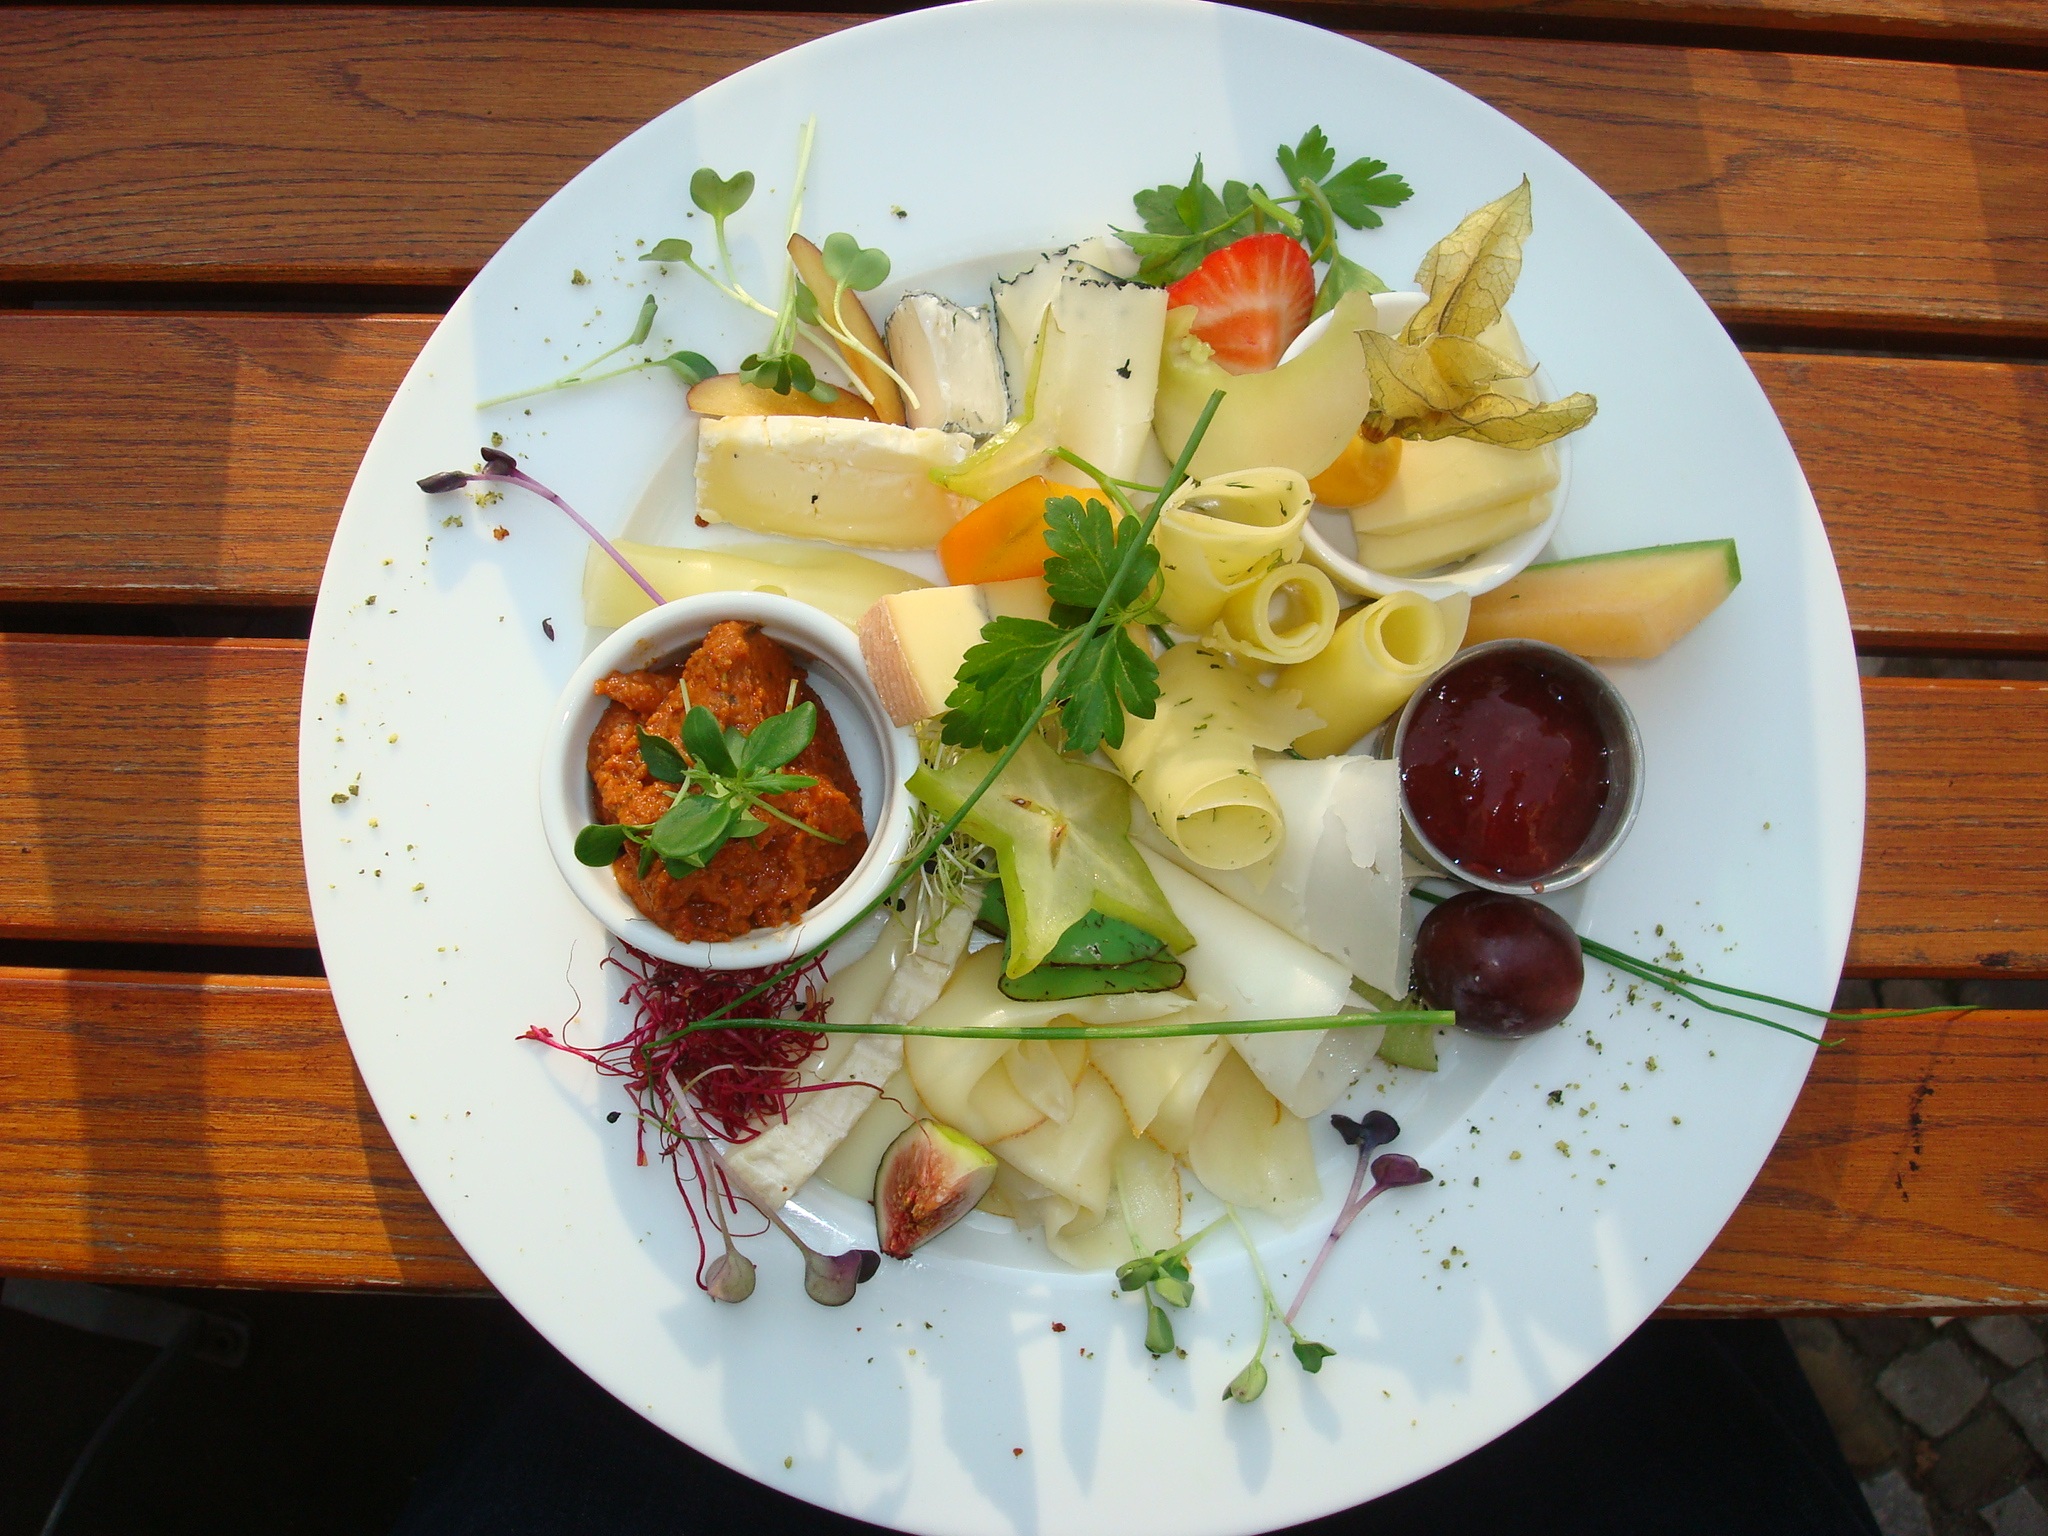
dish, meal, food, salad, produce, breakfast, meat, lunch, cuisine, benefit from, supper, hors d oeuvre, cold plate